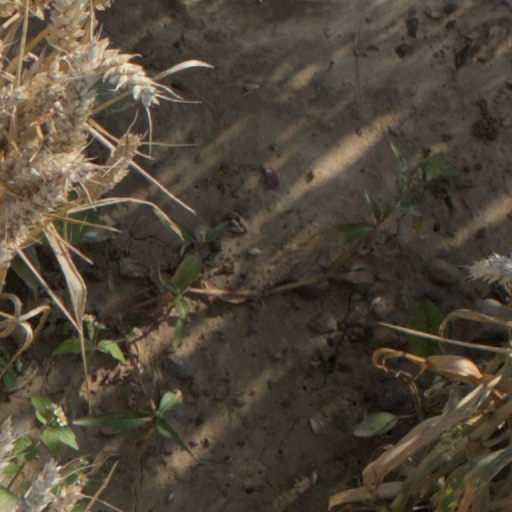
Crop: wheat